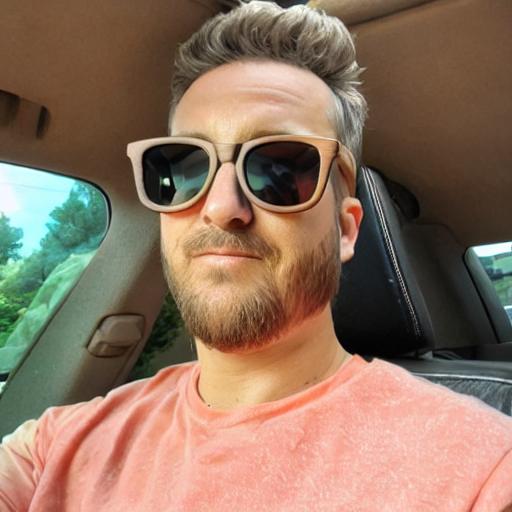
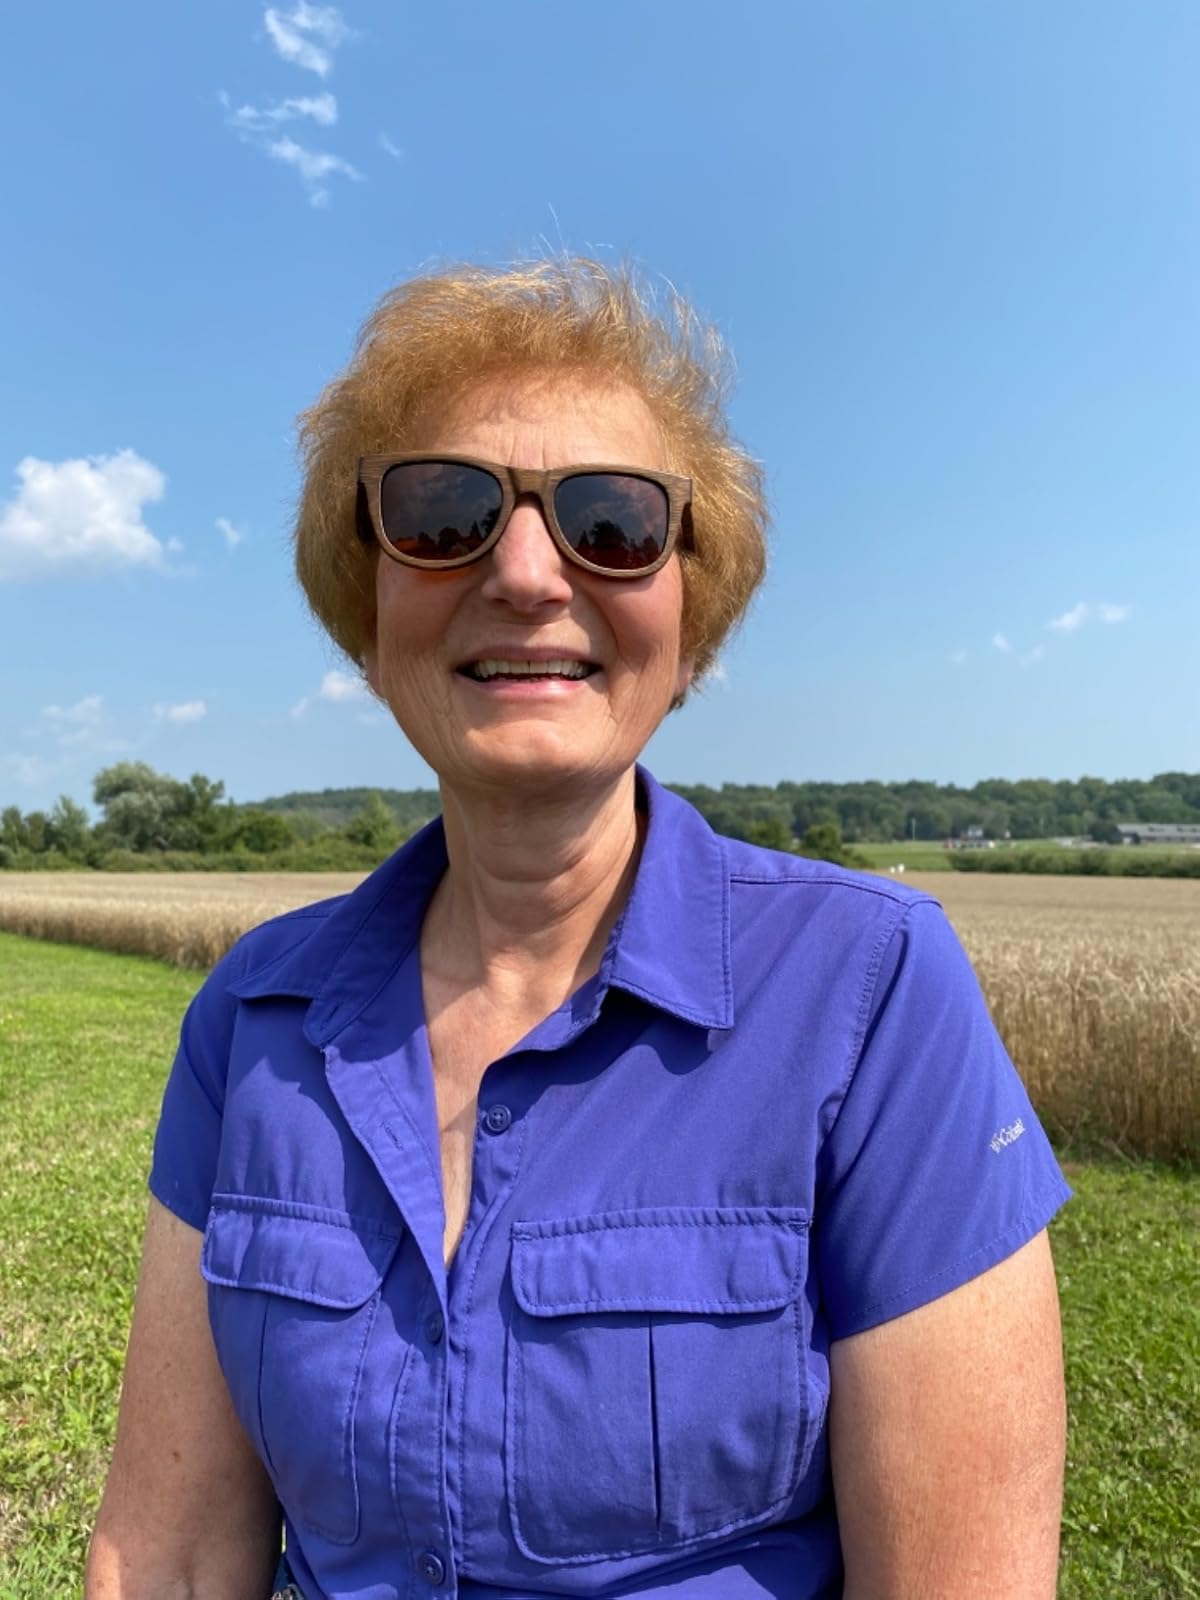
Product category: accessories_sunglasses
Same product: no